The Merry Maidens

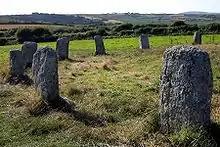
The Merry Maidens

The local myth about the creation of the stones suggests that nineteen maidens were turned into stone as punishment for dancing on a Sunday. ("Dans Maen" translates as Stone Dance.) The Pipers, two megaliths some distance north-east of the circle, are said to be the petrified remains of the musicians who played for the dancers. A more detailed story explains why the Pipers are so far from the Maidens – apparently the two pipers heard the church clock in St Buryan strike midnight, realised they were breaking the Sabbath, and started to run up the hill away from the maidens who carried on dancing without accompaniment. These petrification legends are often associated with stone circles, as is reflected in the folk names of some of the nearby sites, for example, the Tregeseal Dancing Stones, the Nine Maidens of Boskednan, as well as the more distant Hurlers and Pipers on Bodmin Moor. Another tradition says that The Pipers were erected to commemorate Howel and Æthelstan, leaders who died in a 10th-century battle.